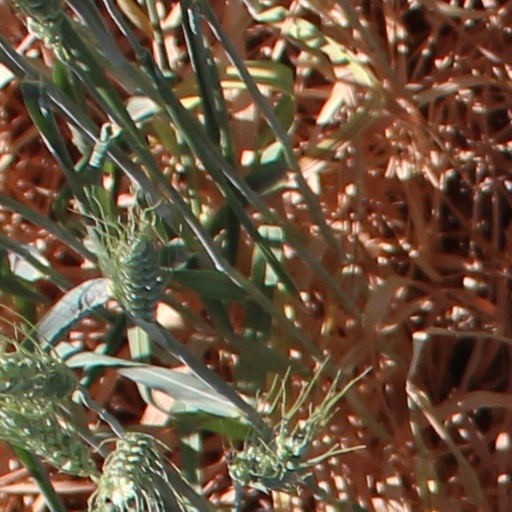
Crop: wheat